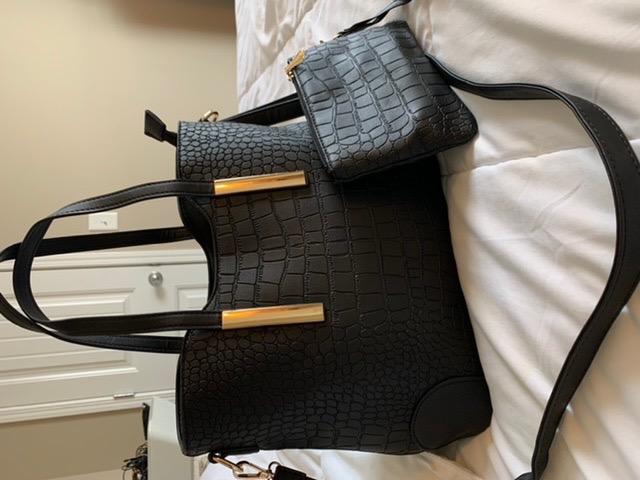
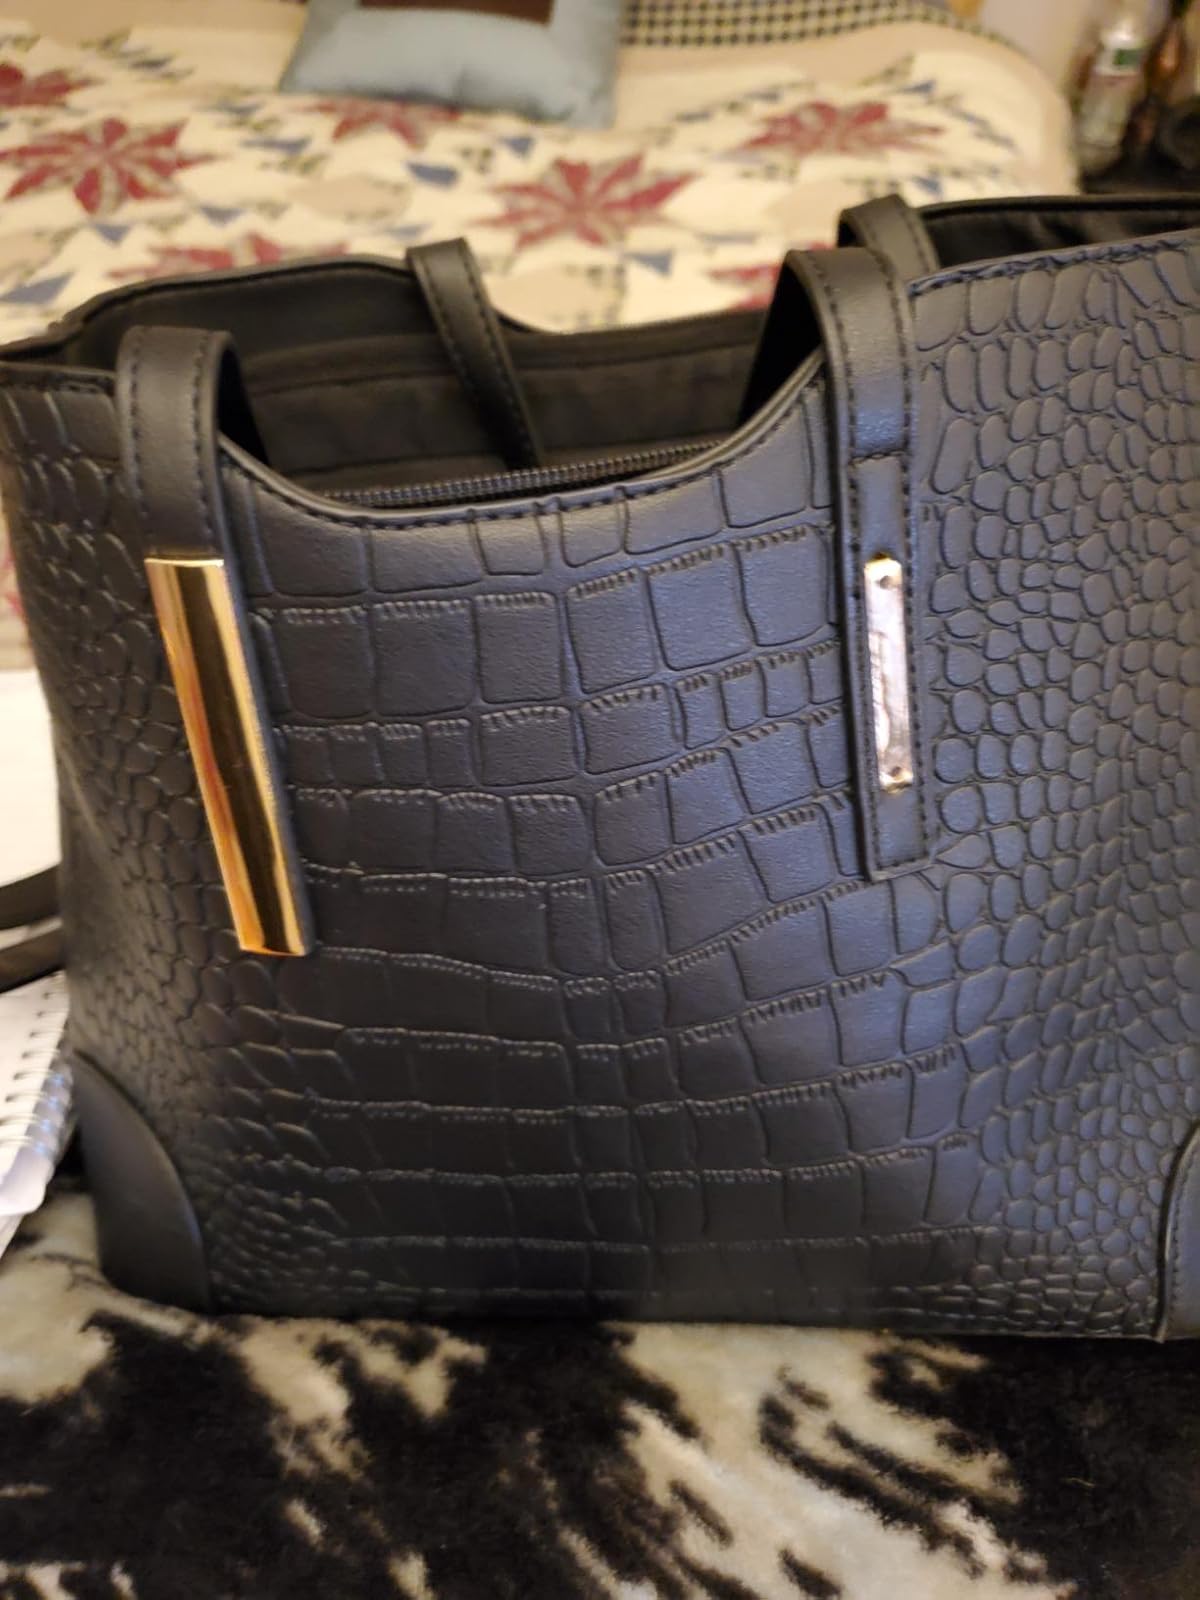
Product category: accessories_handbag
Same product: yes